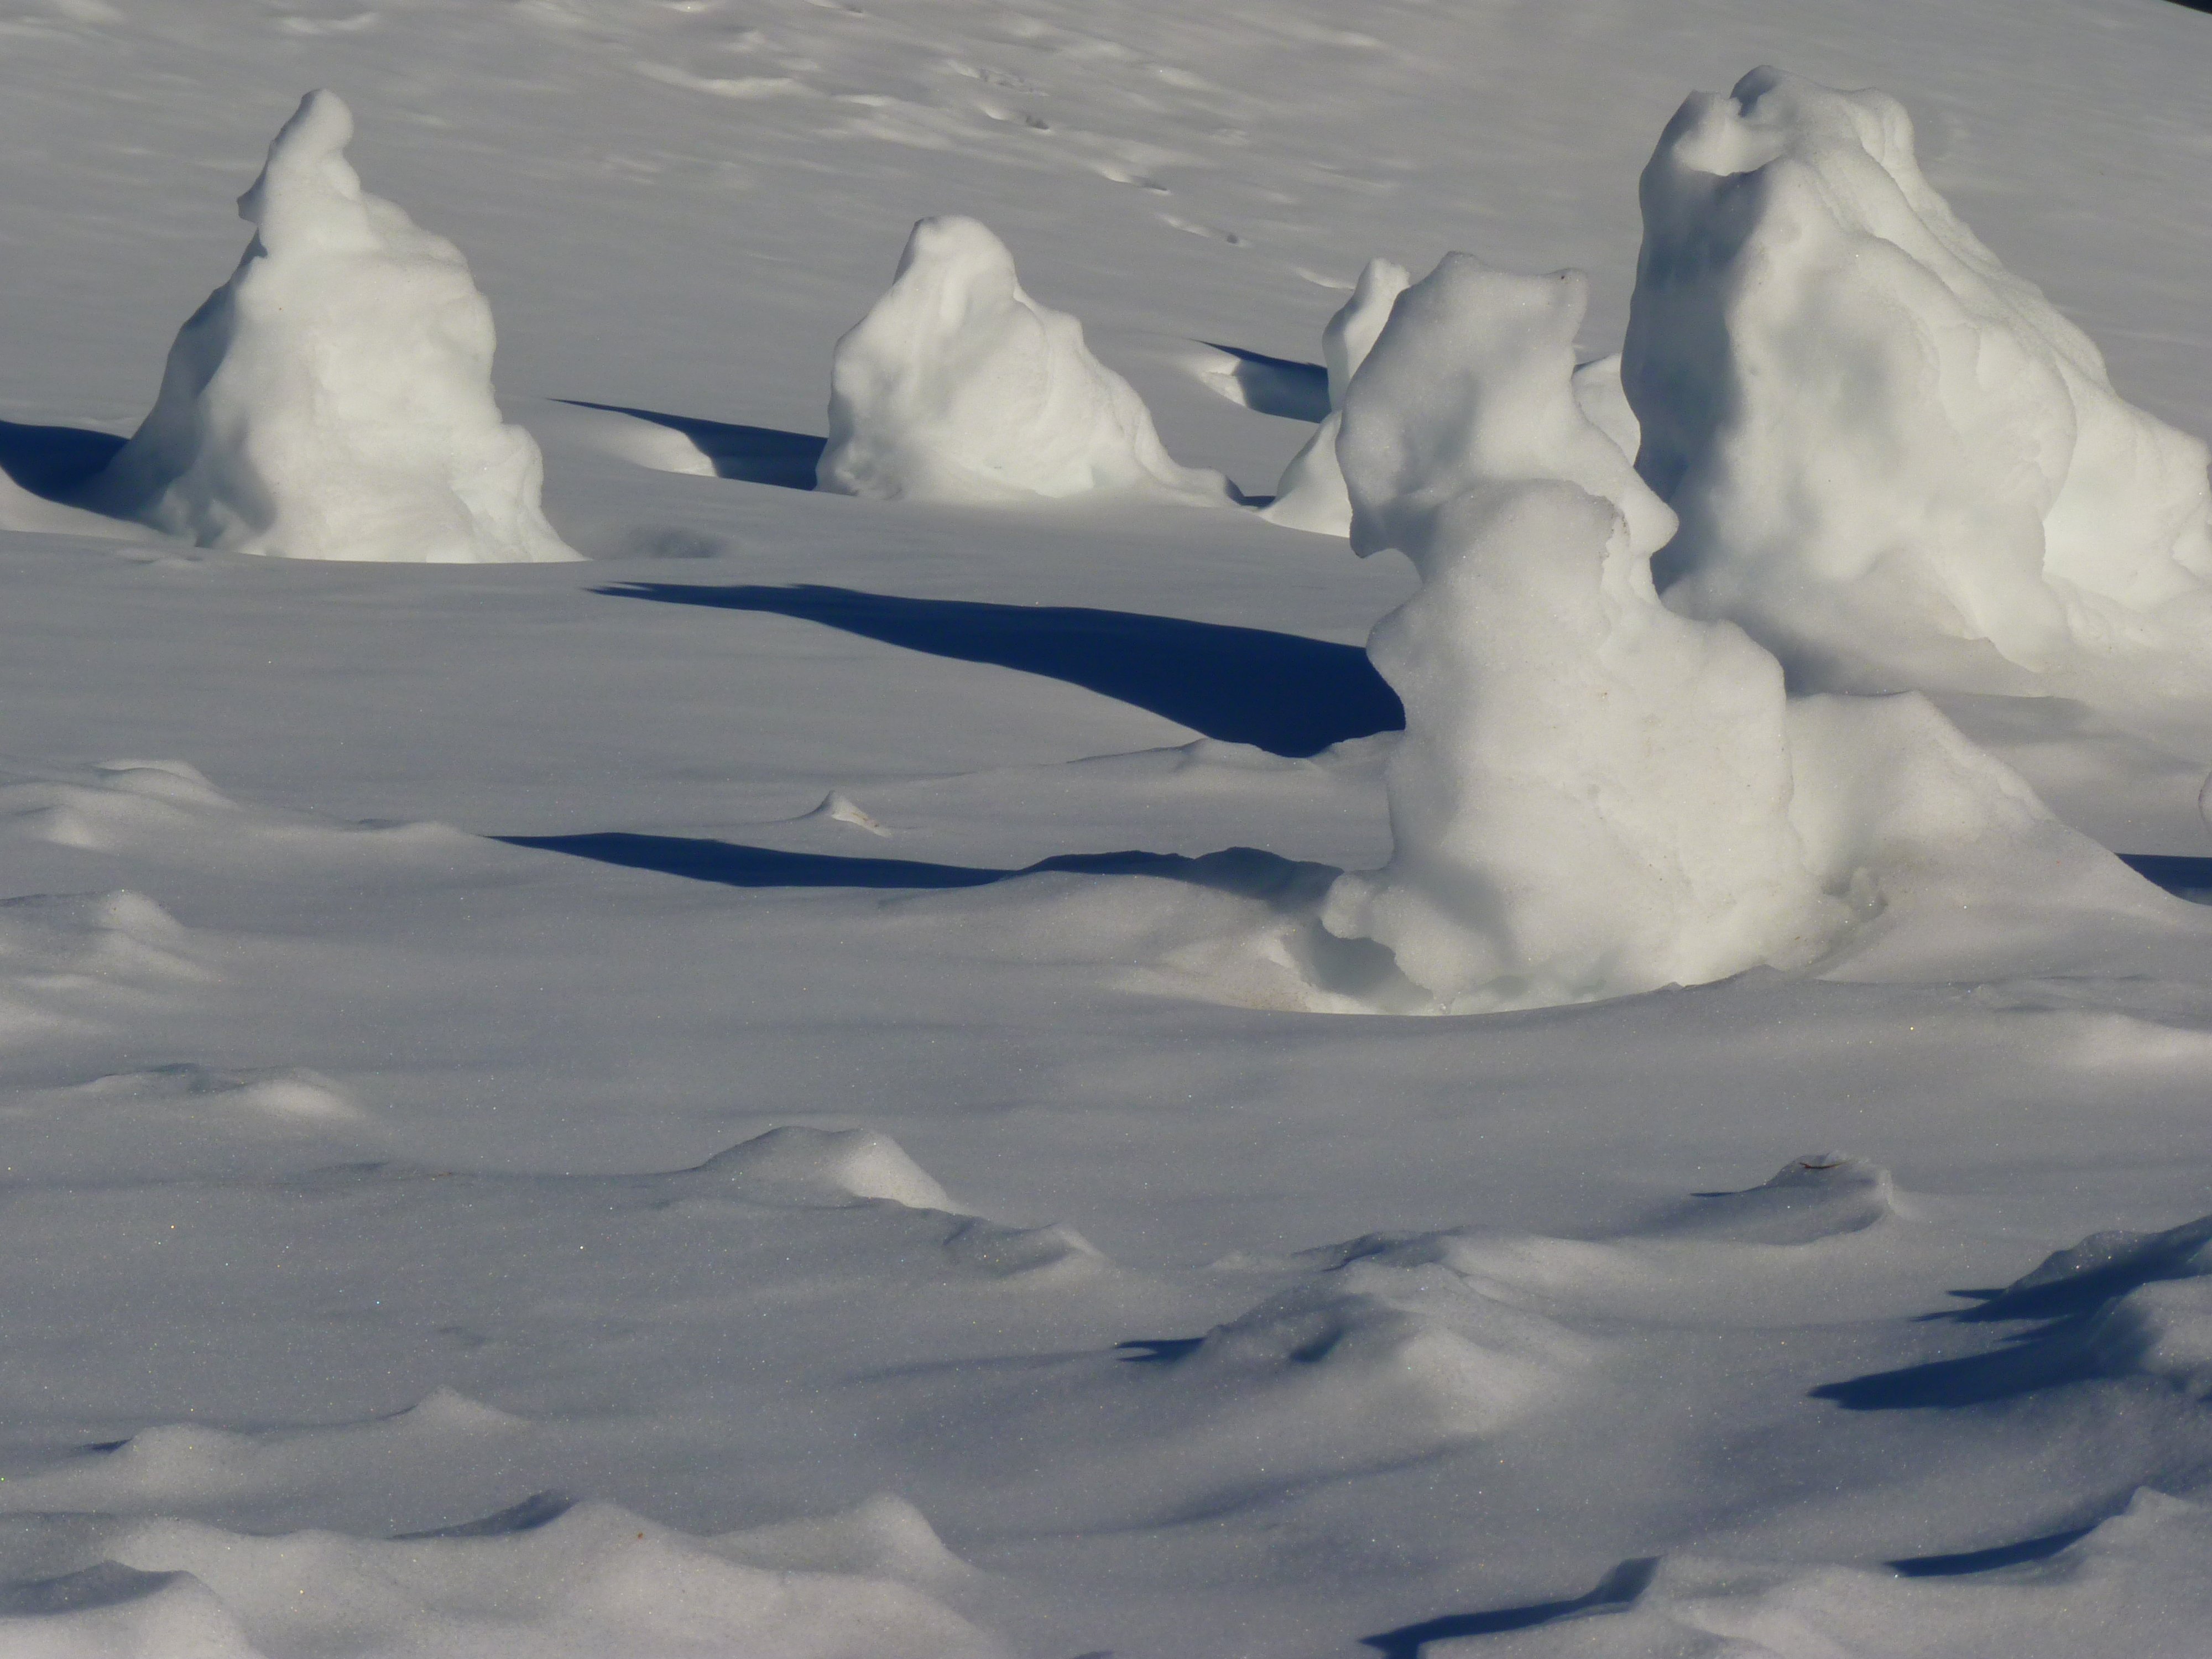
snow, cold, winter, white, ice, weather, arctic, season, iceberg, icy, blizzard, melting, snowdrift, tundra, freezing, arctic ocean, geological phenomenon, ice cap, sea ice, polar ice cap, snow pile